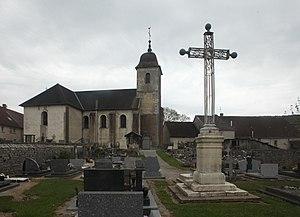
Église de Fourg (Doubs).
Fourg est une commune française située dans le département du Doubs en région Bourgogne-Franche-Comté.